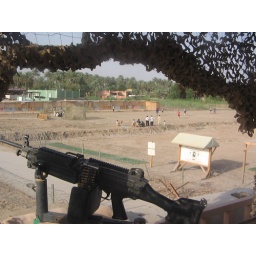
Only in a combat zone would a guard tower overwatch a nearby soccer tournament near our base camp.